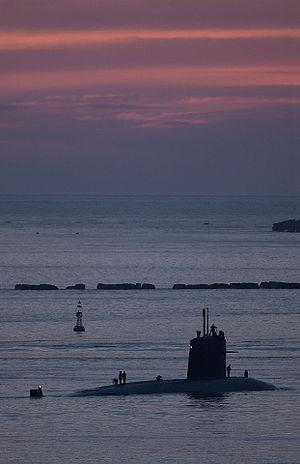
Le SNA Emeraude franchit les passes de Saint Mandrier au petit matin. Português: Submarino Emeraude S604 ao passar por Saint Mandrier logo pela manhã.
En 1789, avec 80 vaisseaux, 80 frégates, 120 bâtiments légers, 80 000 inscrits maritimes et plus de 1 600 officiers, la marine française est la deuxième du monde. Cette forme d’apogée, due aux efforts constants du gouvernement de Louis XVI, ne résiste pas à l’épreuve de la Révolution. L’agitation dans les arsenaux désorganise la flotte, alors que les officiers, qui avaient d’abord accueilli favorablement les changements politiques, fuient en masse les violences révolutionnaires à partir de 1792. Lorsque la guerre avec l’Angleterre reprend en 1793, la Marine de la France révolutionnaire n’est guère capable de faire face à la situation et subit défaite sur défaite alors que l’armée de Terre est victorieuse à peu près partout en Europe. L’arrivée de Napoléon au pouvoir, en 1799, ne change rien à la situation malgré une courte période de paix, les tentatives de réorganisation et l’annexion d’arsenaux voisins qui fournissent, un temps, des moyens supplémentaires. Napoléon cherche « son Nelson ». En vain.
Le sous-marin nucléaire d'attaque Émeraude est l'un des six SNA de classe Rubis de la Marine nationale française. C'est le quatrième exemplaire d'une série de six sous-marins construits par la DCN.